Strawberry Hill (Petersburg, Virginia)

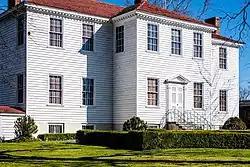

Strawberry Hill is a historic home located in Petersburg, Virginia, built by tobacco warehouse owner, William Barksdale, in 1792. Strawberry Hill, designed with a tripartite Palladian form, is an early example of a Virginia dwelling built in the neoclassical style and includes several notable architectural features. It is now an inn and event venue.